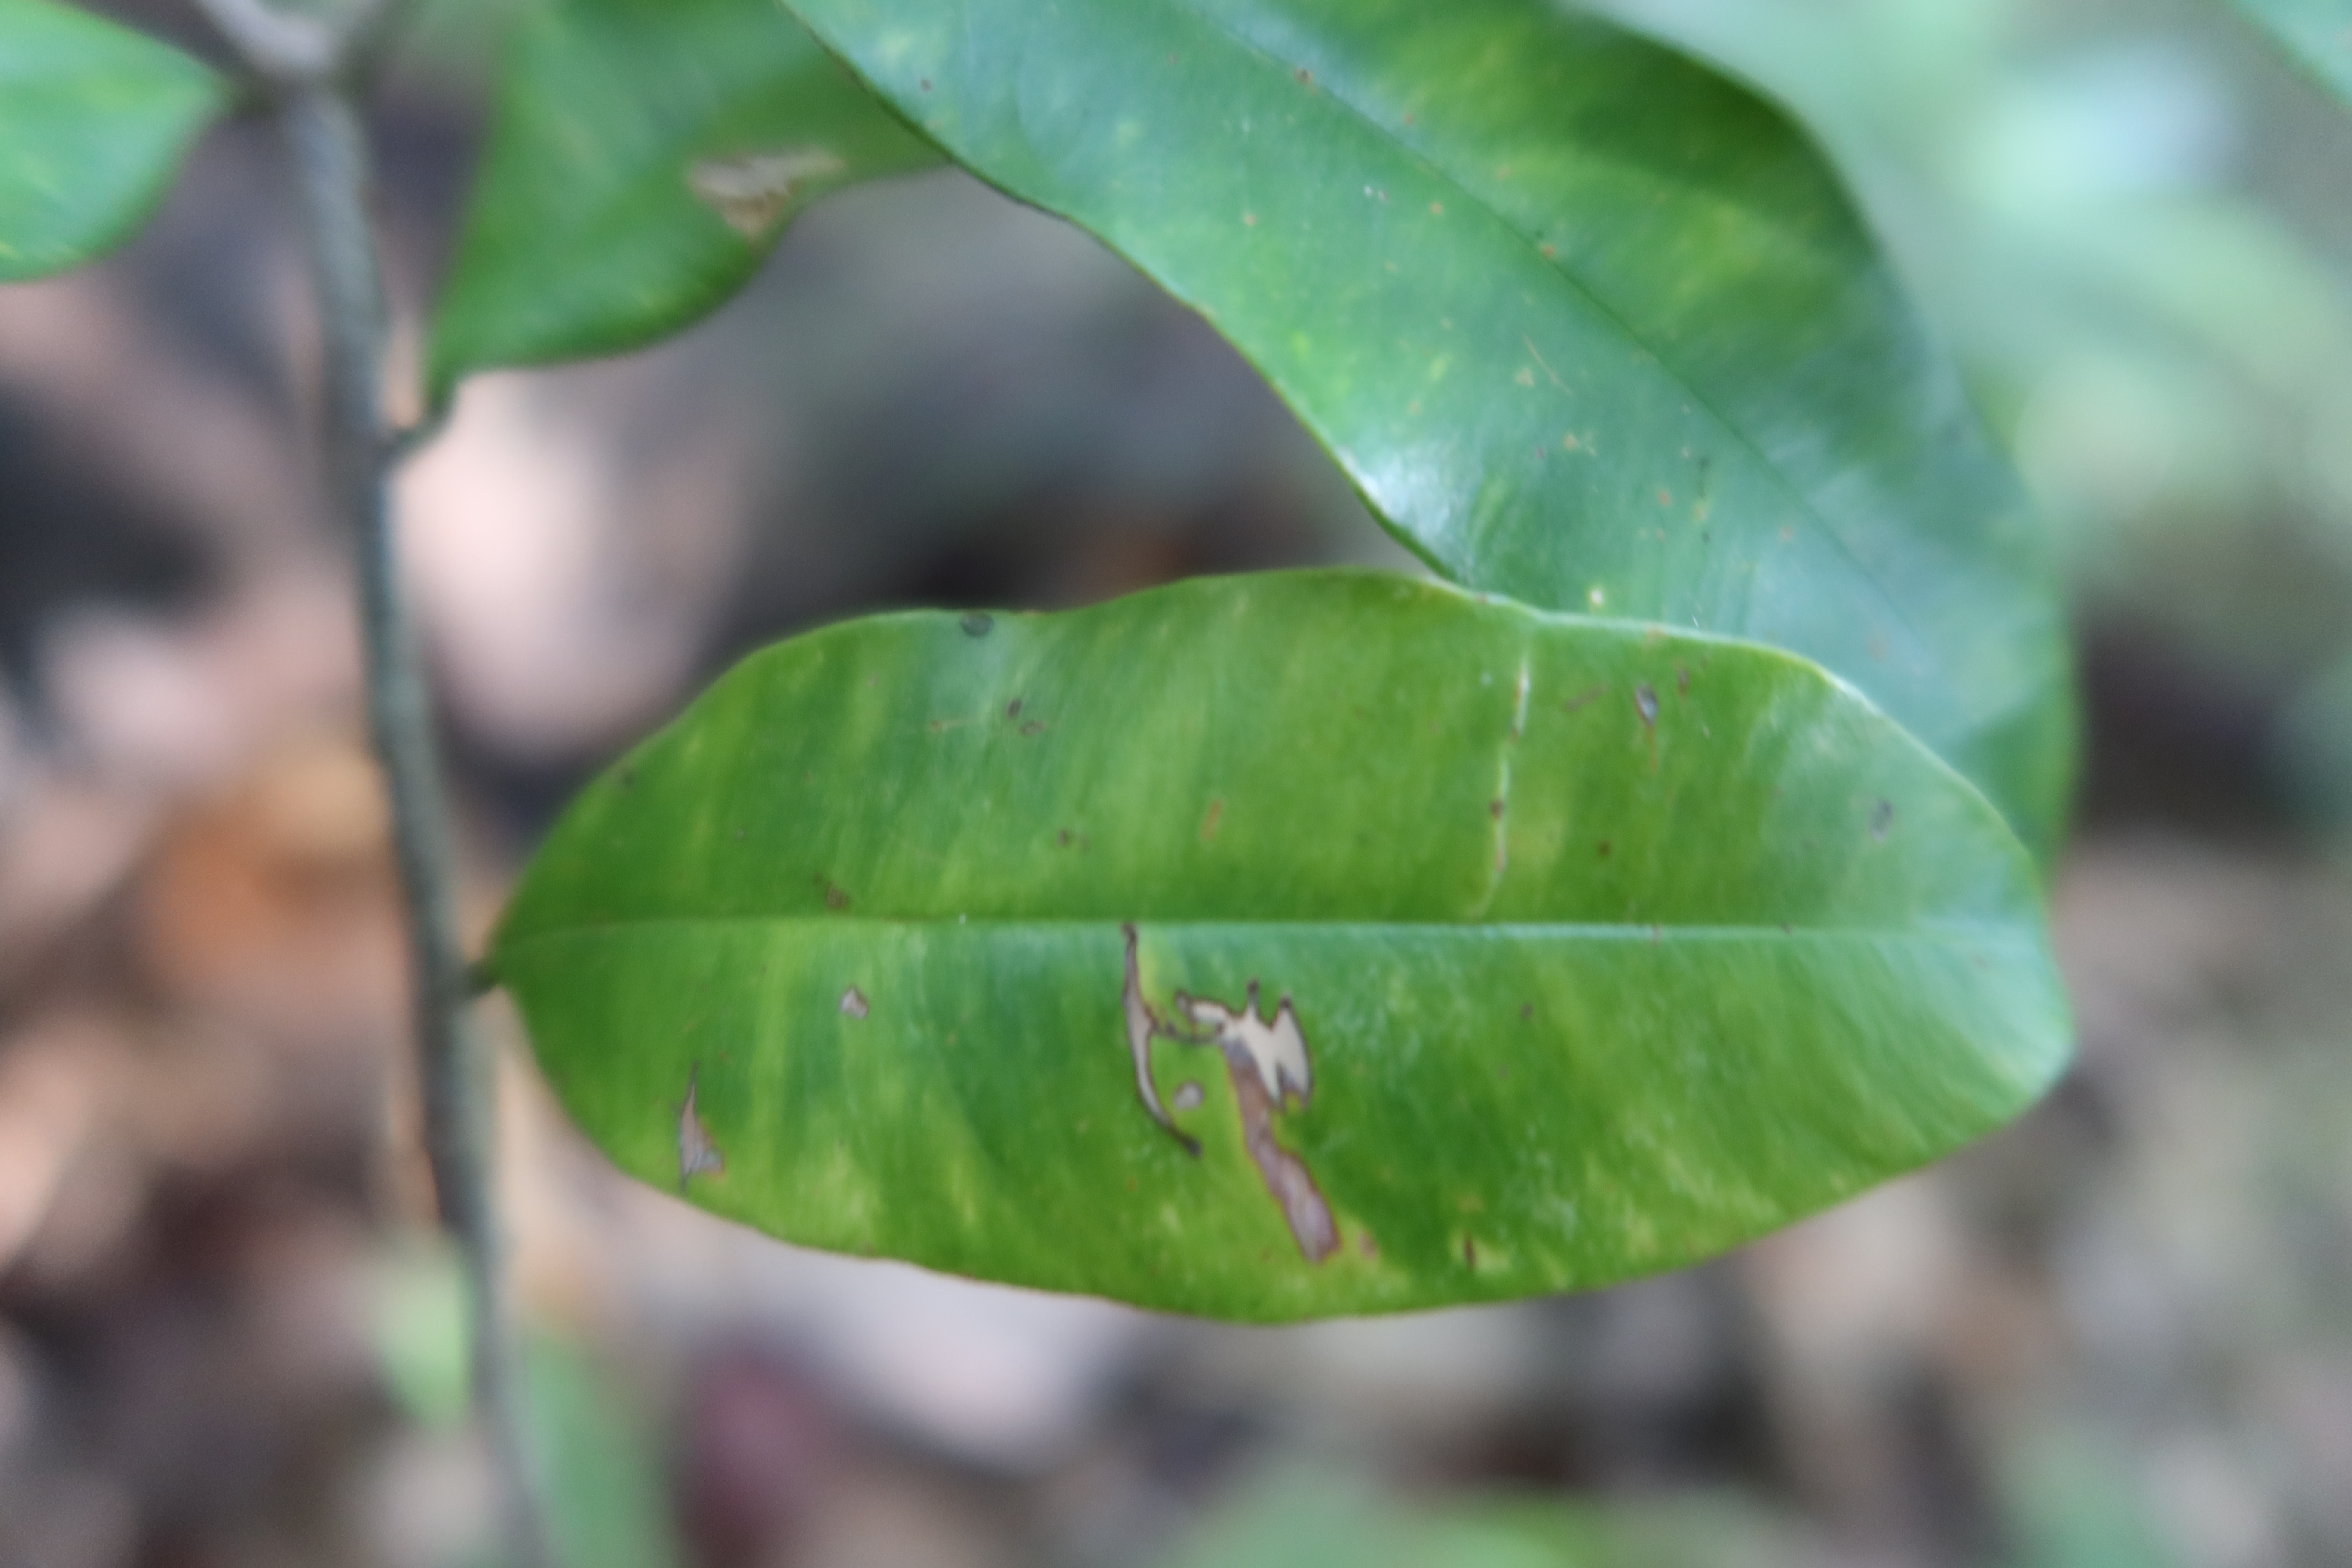
Label: Downy mildew